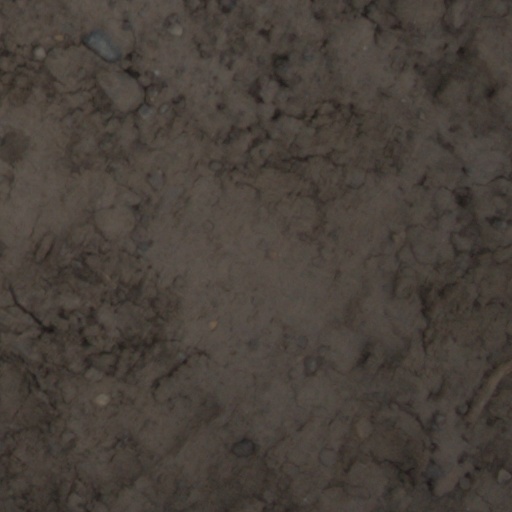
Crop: wheat